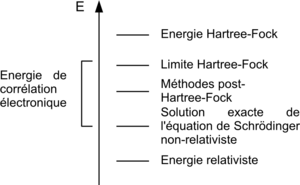
La chimie numérique ou chimie informatique, parfois aussi chimie computationnelle, est une branche de la chimie et/ou de la physico-chimie qui utilise les lois de la chimie théorique exploitées dans des programmes informatiques spécifiques afin de calculer structures et propriétés d'objets chimiques tels que les molécules, les solides, les agrégats atomiques, les surfaces, etc., en appliquant autant que possible ces programmes à des problèmes chimiques réels. La frontière entre la simulation effectuée et système réel est définie par le niveau de précision requis et/ou la complexité des systèmes étudiés et les théories employées lors de la modélisation. Les propriétés recherchées peuvent être la structure, l'énergie totale, l'énergie d'interaction, les charges, dipôles et moments multipolaires, fréquences vibrationnelles, réactivité ou autres quantités spectroscopiques, sections efficaces pour les collisions, etc. Le domaine le plus représenté de la discipline est le traitement des configurations électroniques des systèmes.
La corrélation électronique décrit l'interaction entre électrons dans un système quantique, dont on considère la structure électronique. Le terme de corrélation provient des mathématiques statistiques et indique que deux fonctions de distribution, f et g, ne sont pas indépendantes l'une de l'autre.